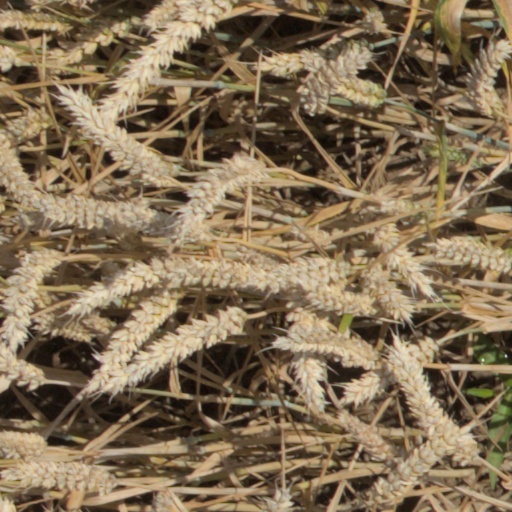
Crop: wheat